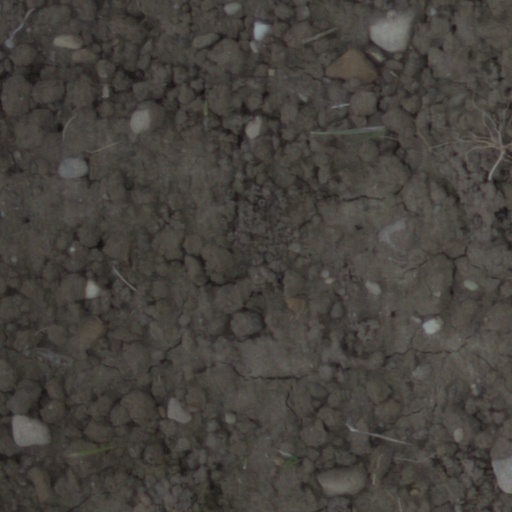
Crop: wheat